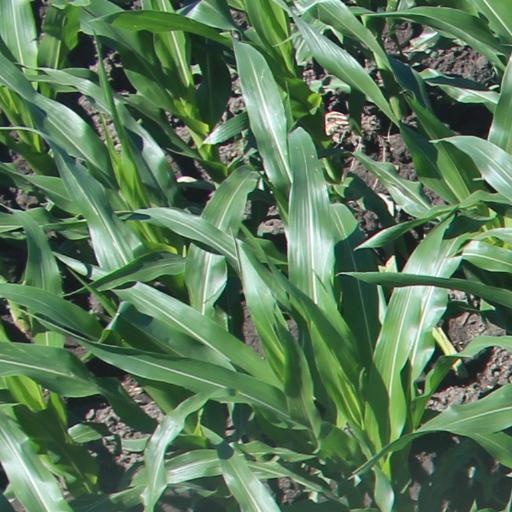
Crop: maize; corn